William Clark

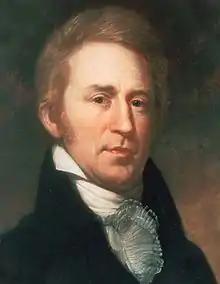
Portrait by Charles Willson Peale 1810

William Clark (August 1, 1770 – September 1, 1838) was an American explorer, soldier, Indian agent, and territorial governor. A native of Virginia, he grew up in pre-statehood Kentucky before later settling in what became the state of Missouri.